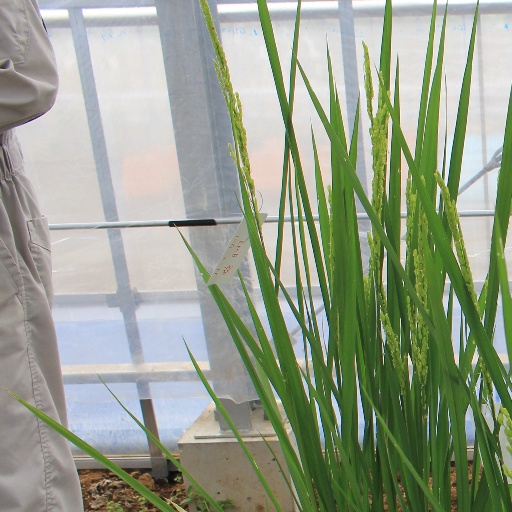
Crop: rice